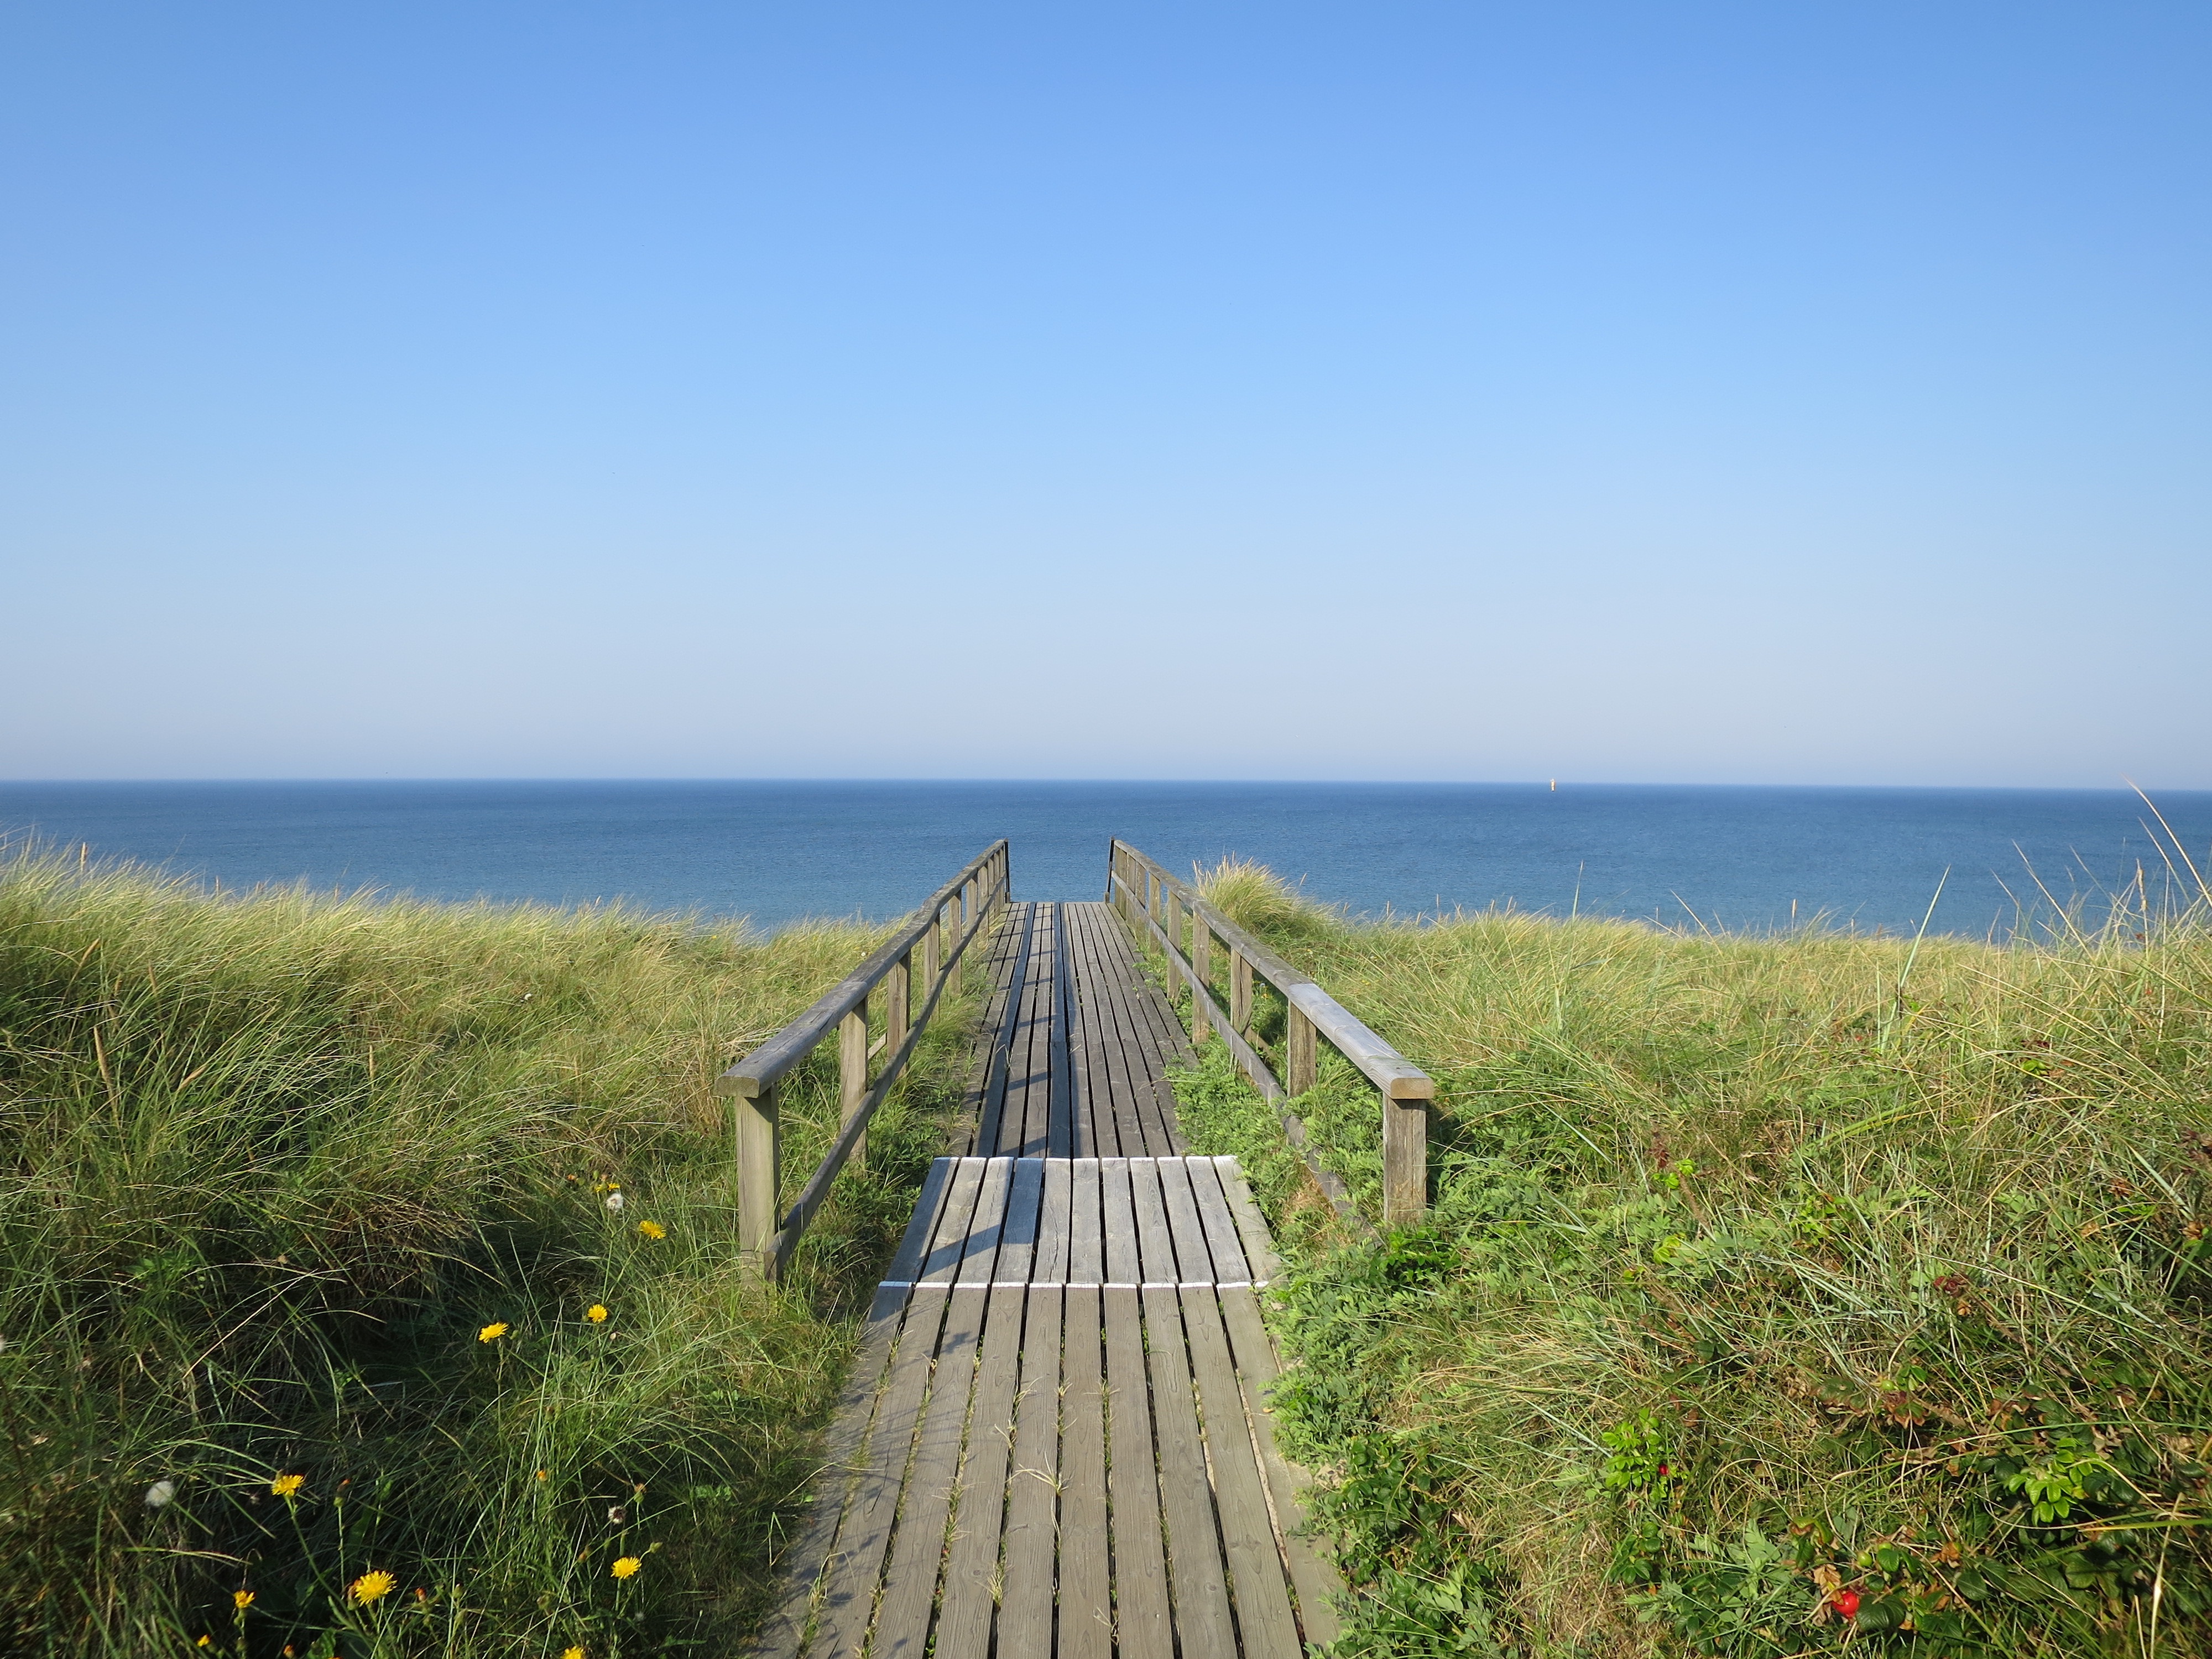
sea, coast, ocean, horizon, bridge, hill, shore, walkway, cliff, bay, reservoir, wetland, habitat, natural environment